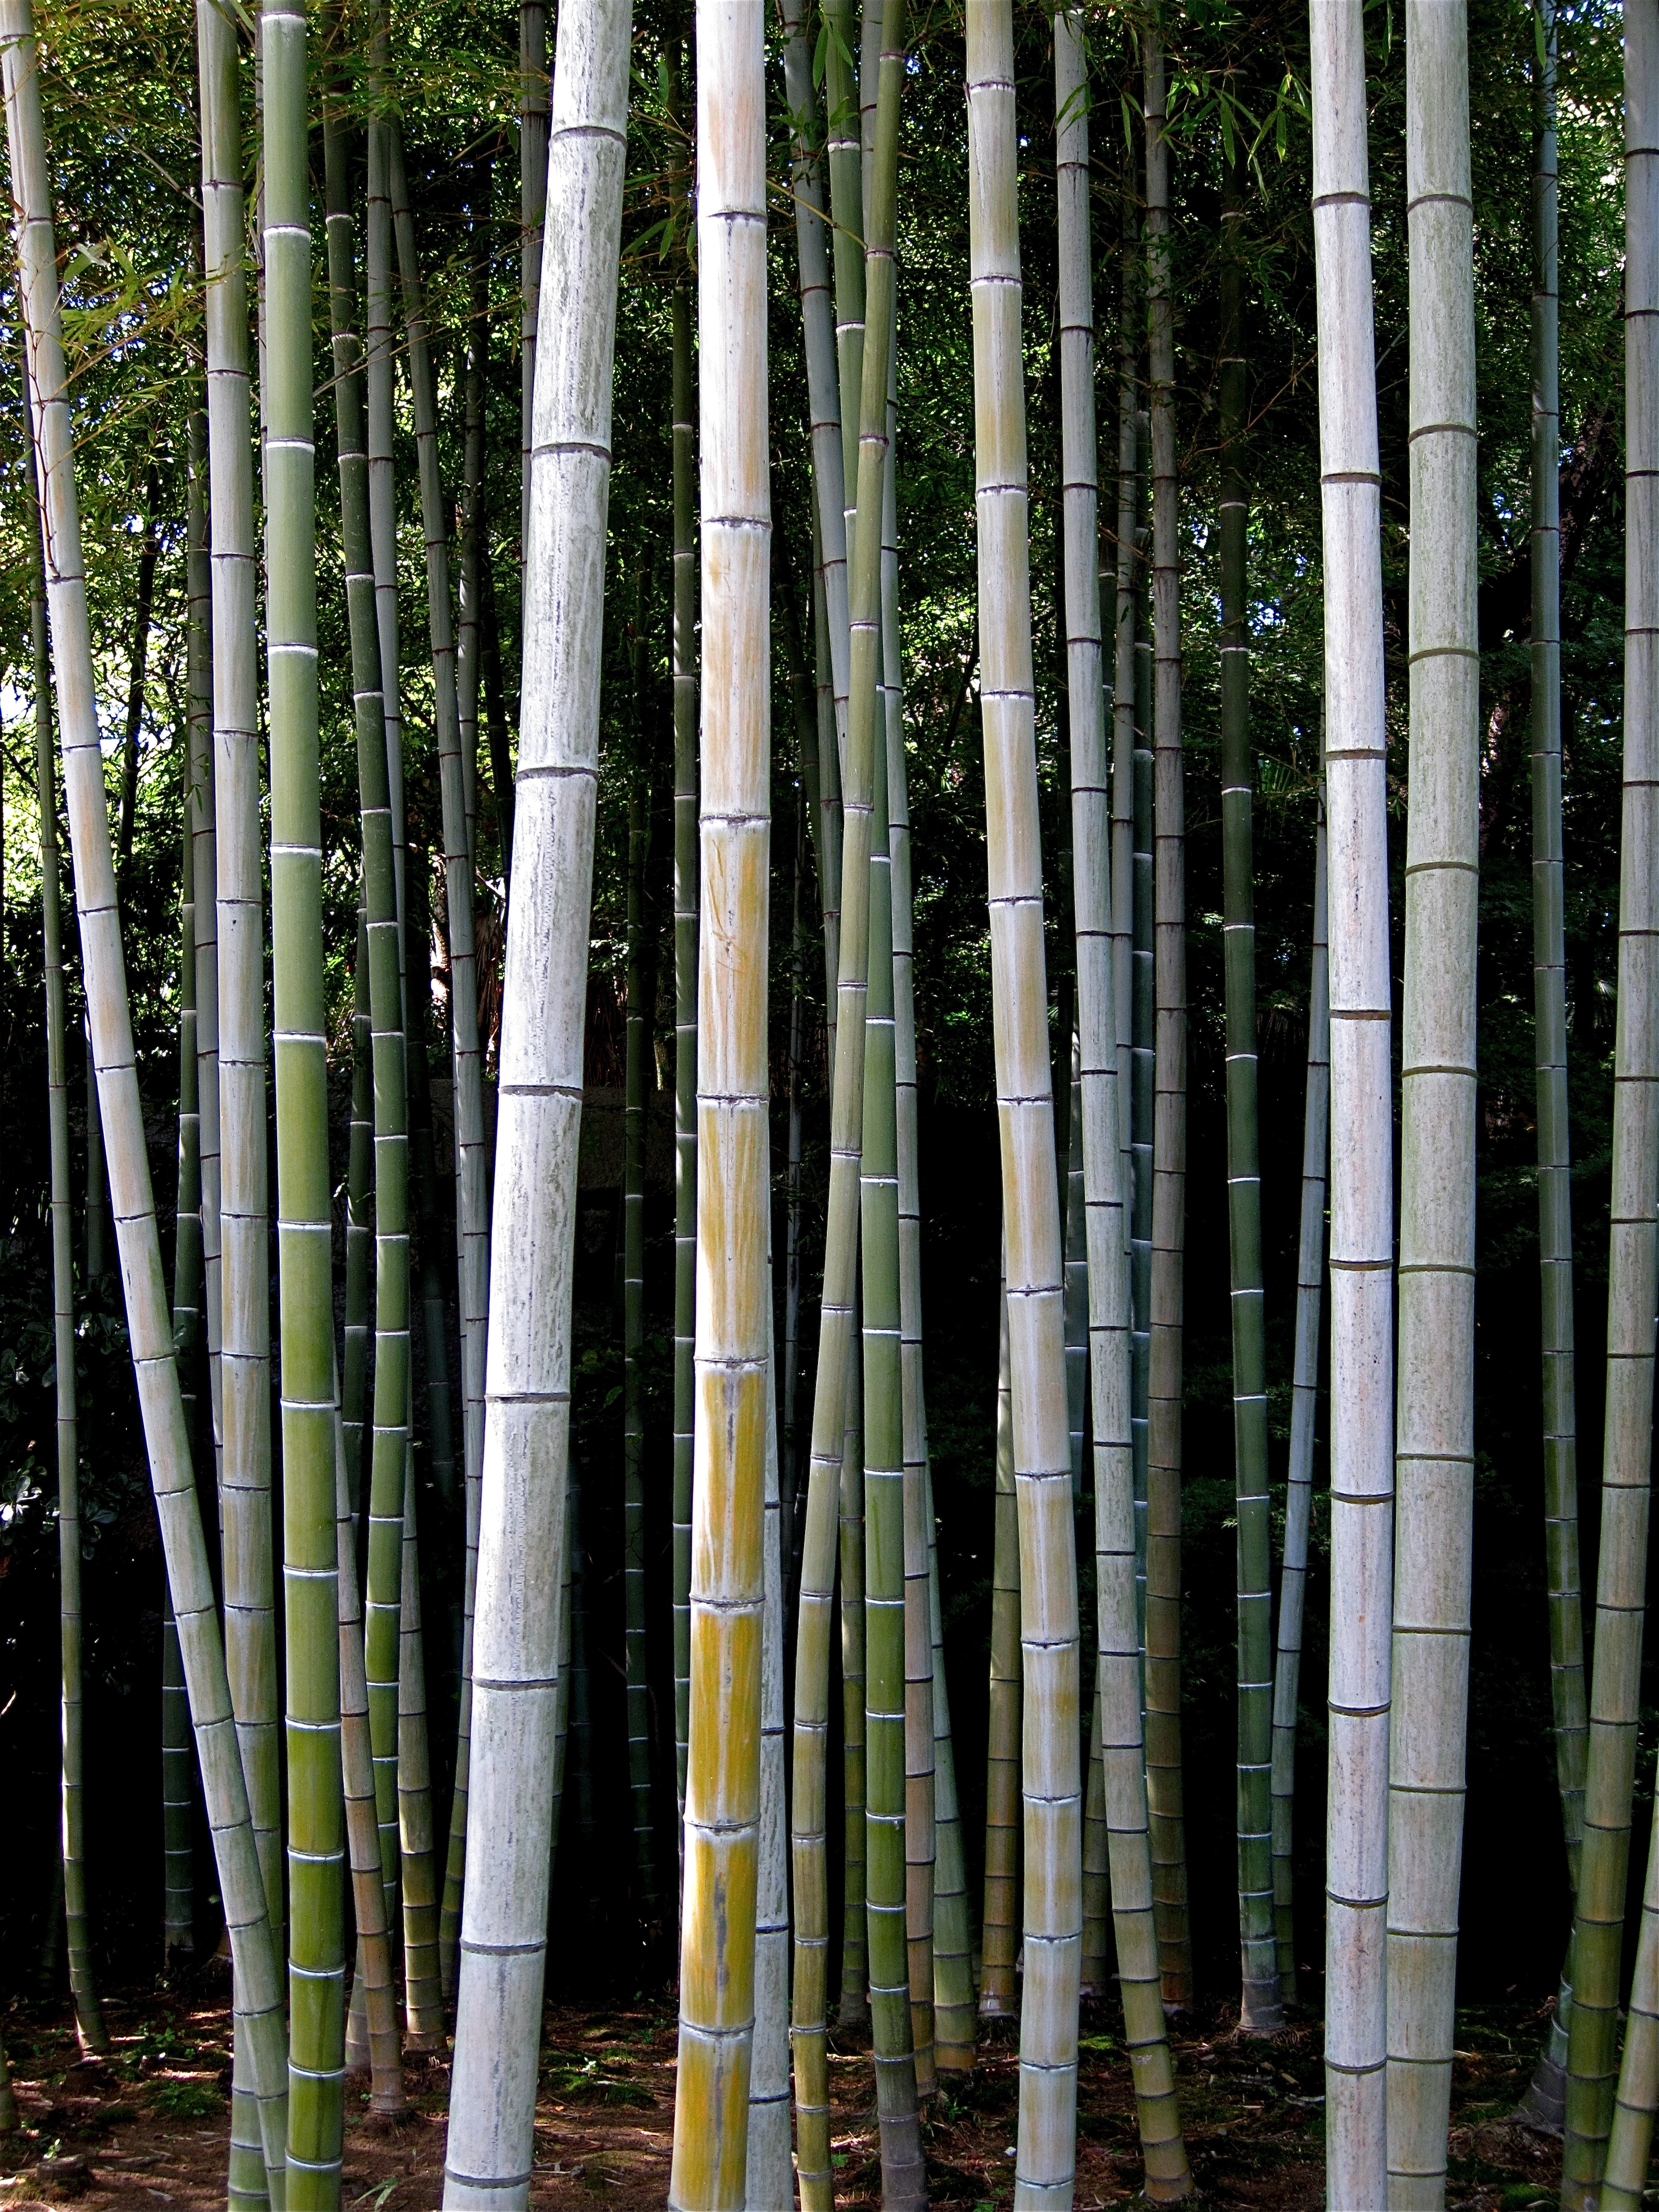
tree, forest, grass, branch, plant, wood, trunk, botany, japan, habitat, bamboo, grass family, plant stem, woody plant, outdoor structure, arecales